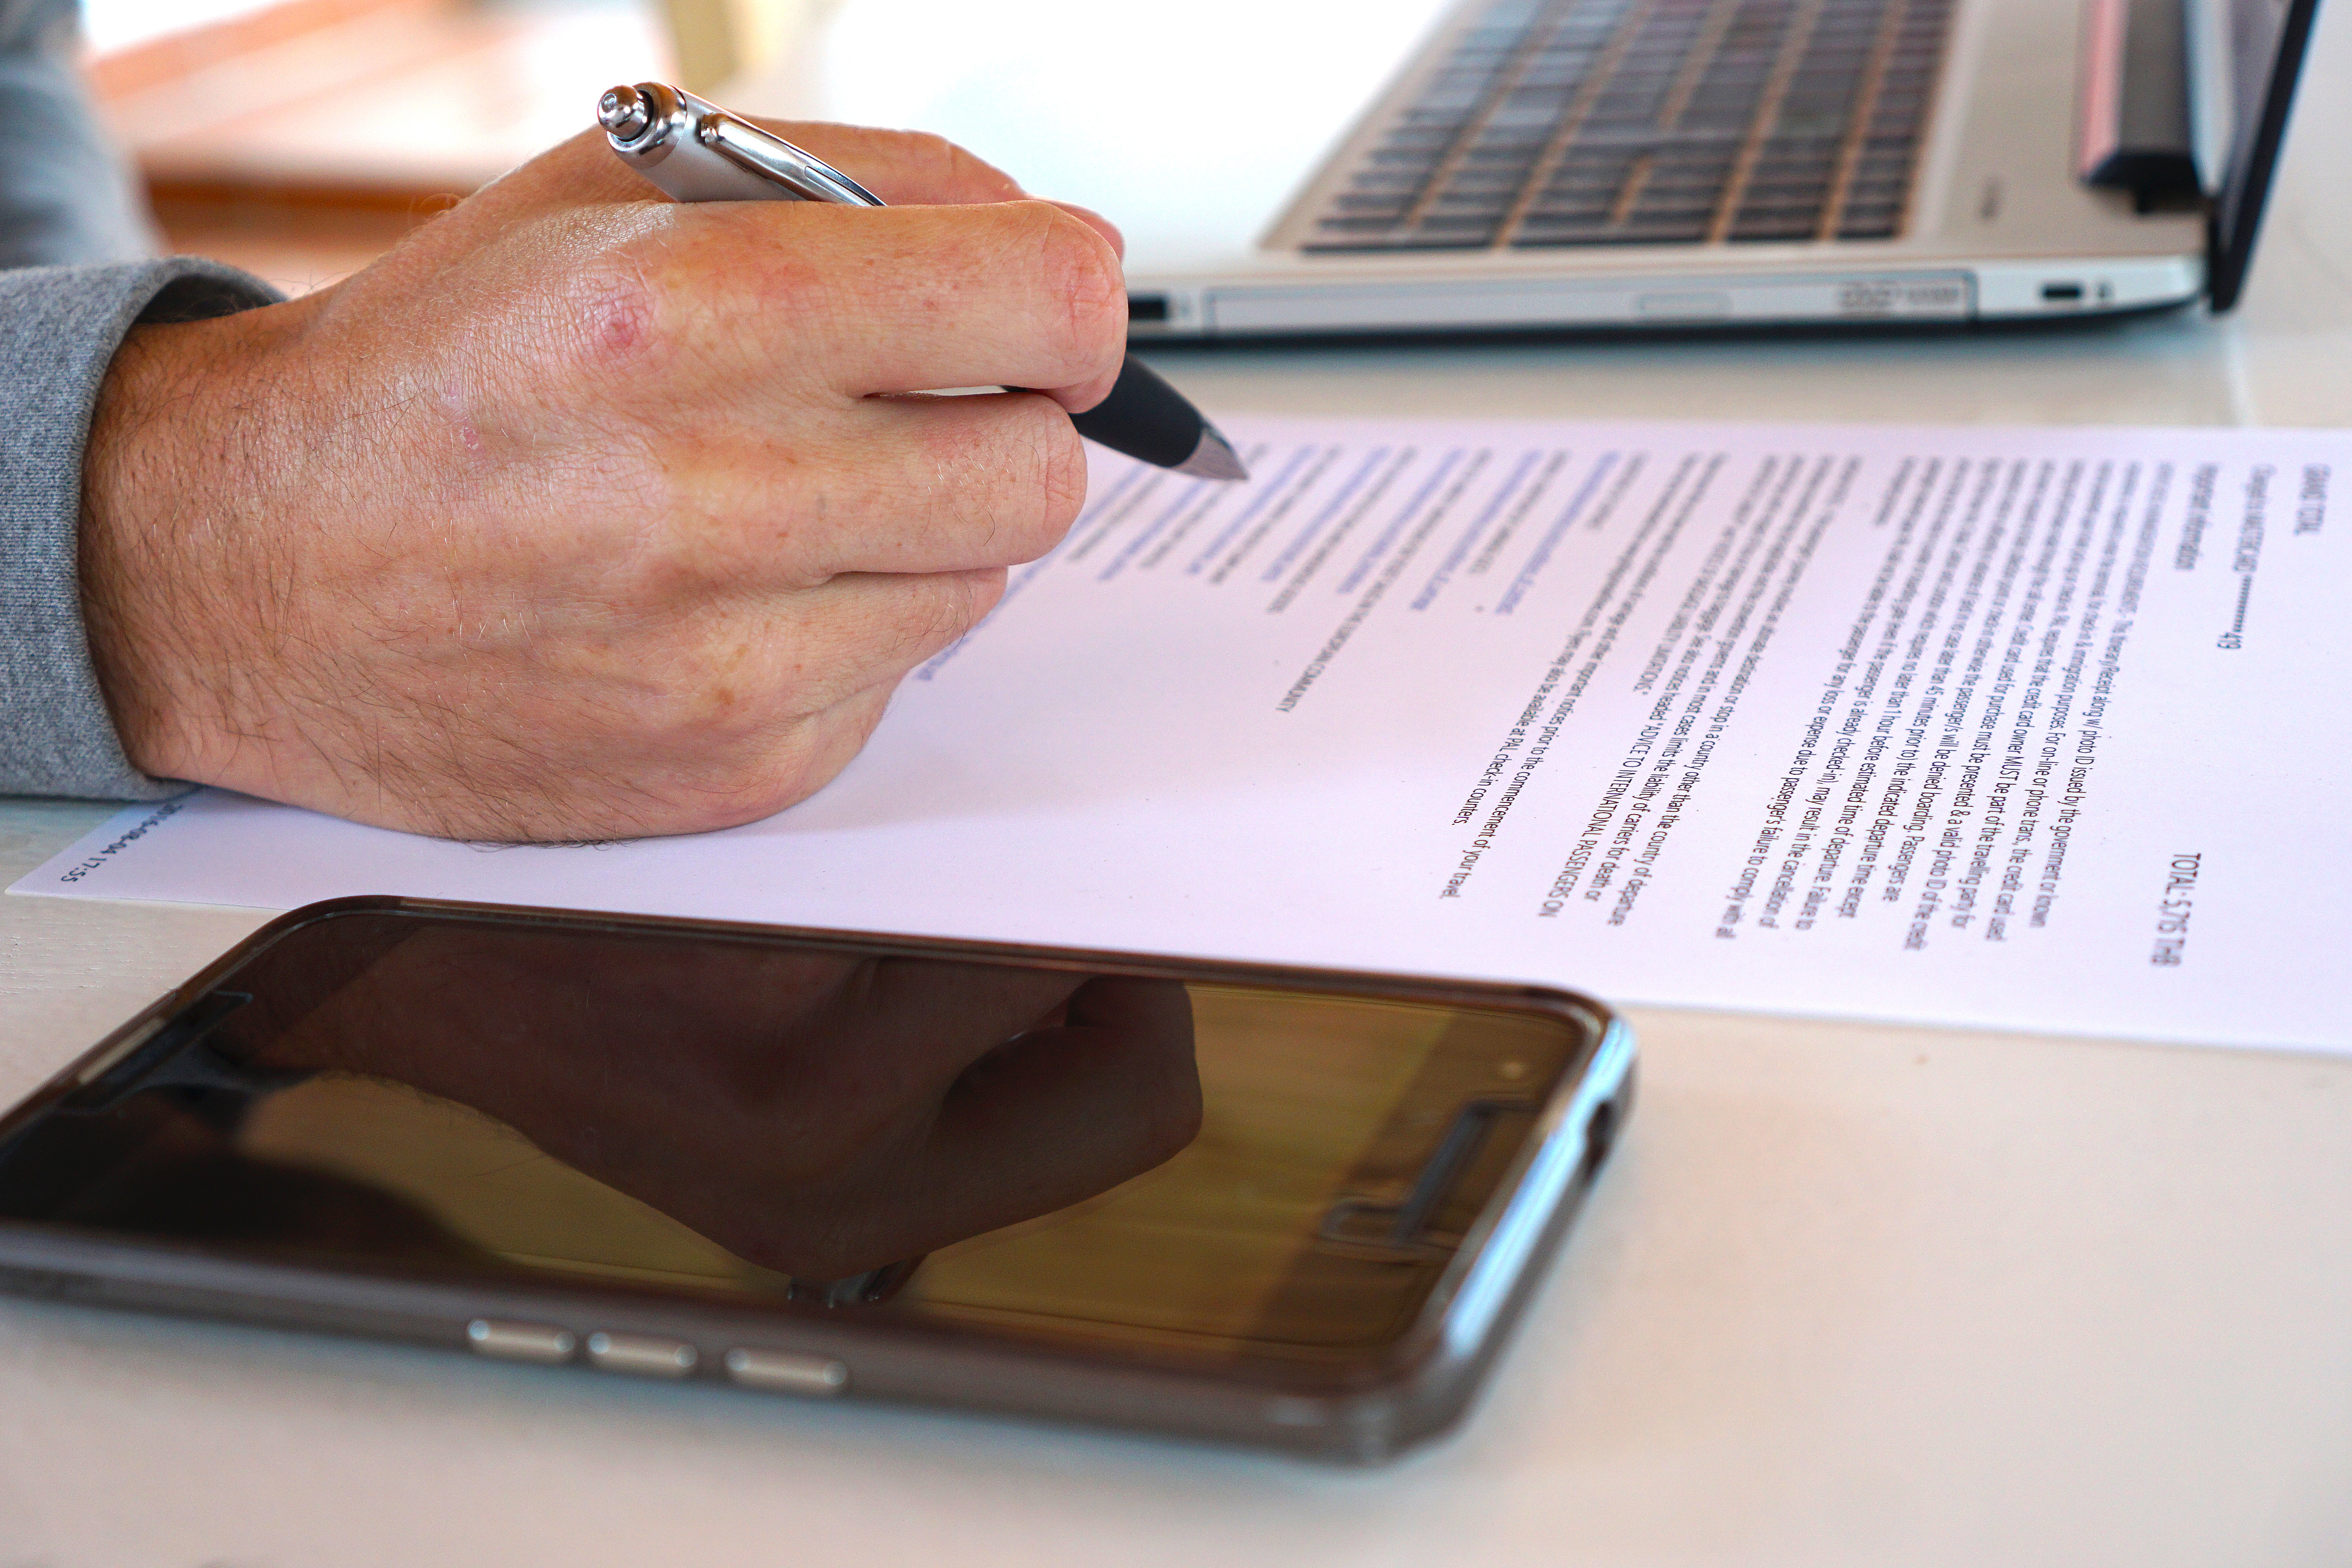
laptop, computer, smartphone, writing, work, hand, read, technology, phone, office, mobile phone, brand, contract, design, eye, organ, document, agreement, important, from home